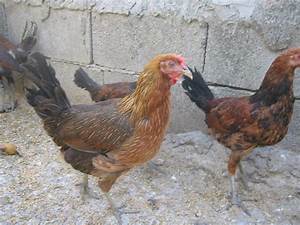
Label: gallina